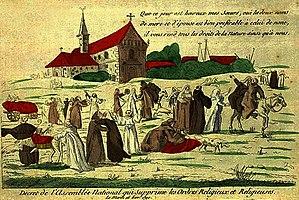
Décret de l'Assemblée nationale supprimant les ordres religieux
La Constitution civile du clergé est un décret adopté en France par l'Assemblée nationale constituante le 12 juillet 1790. Sanctionnée contre son gré par Louis XVI le 24 août 1790, elle réorganisait unilatéralement le clergé séculier français, instituant une nouvelle Église. Cette réorganisation fut condamnée par le pape Pie VI, le 10 mars 1791, ce qui provoqua la division du clergé français en clergé constitutionnel et clergé réfractaire.